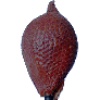
Label: salak